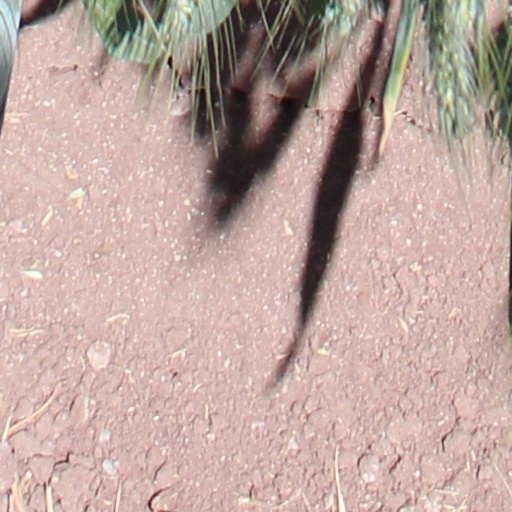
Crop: wheat